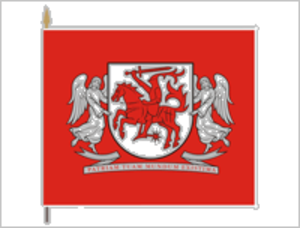
Aukštaitija / Symboler
Aukštaitija er en af de fem historiske landsdele i Litauen. Som navnet siger er regionen relativt højt beliggende, især i de østlige dele.